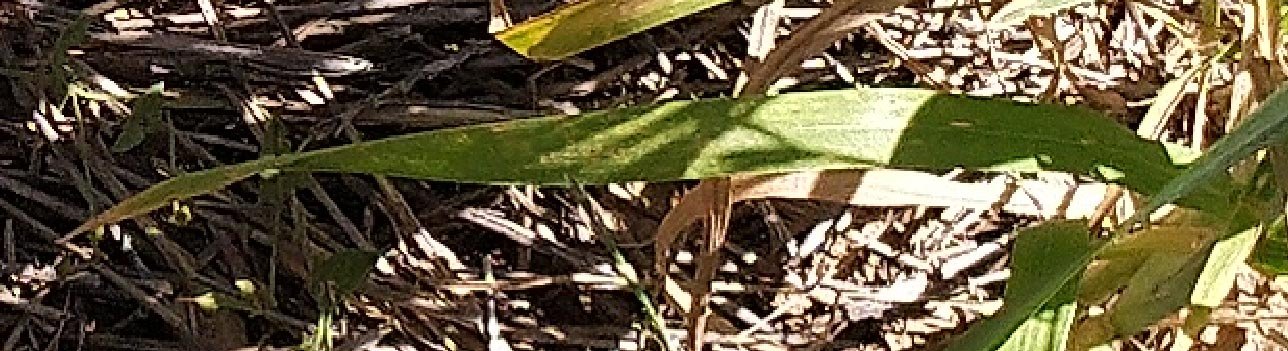
Label: Wheat___Healthy